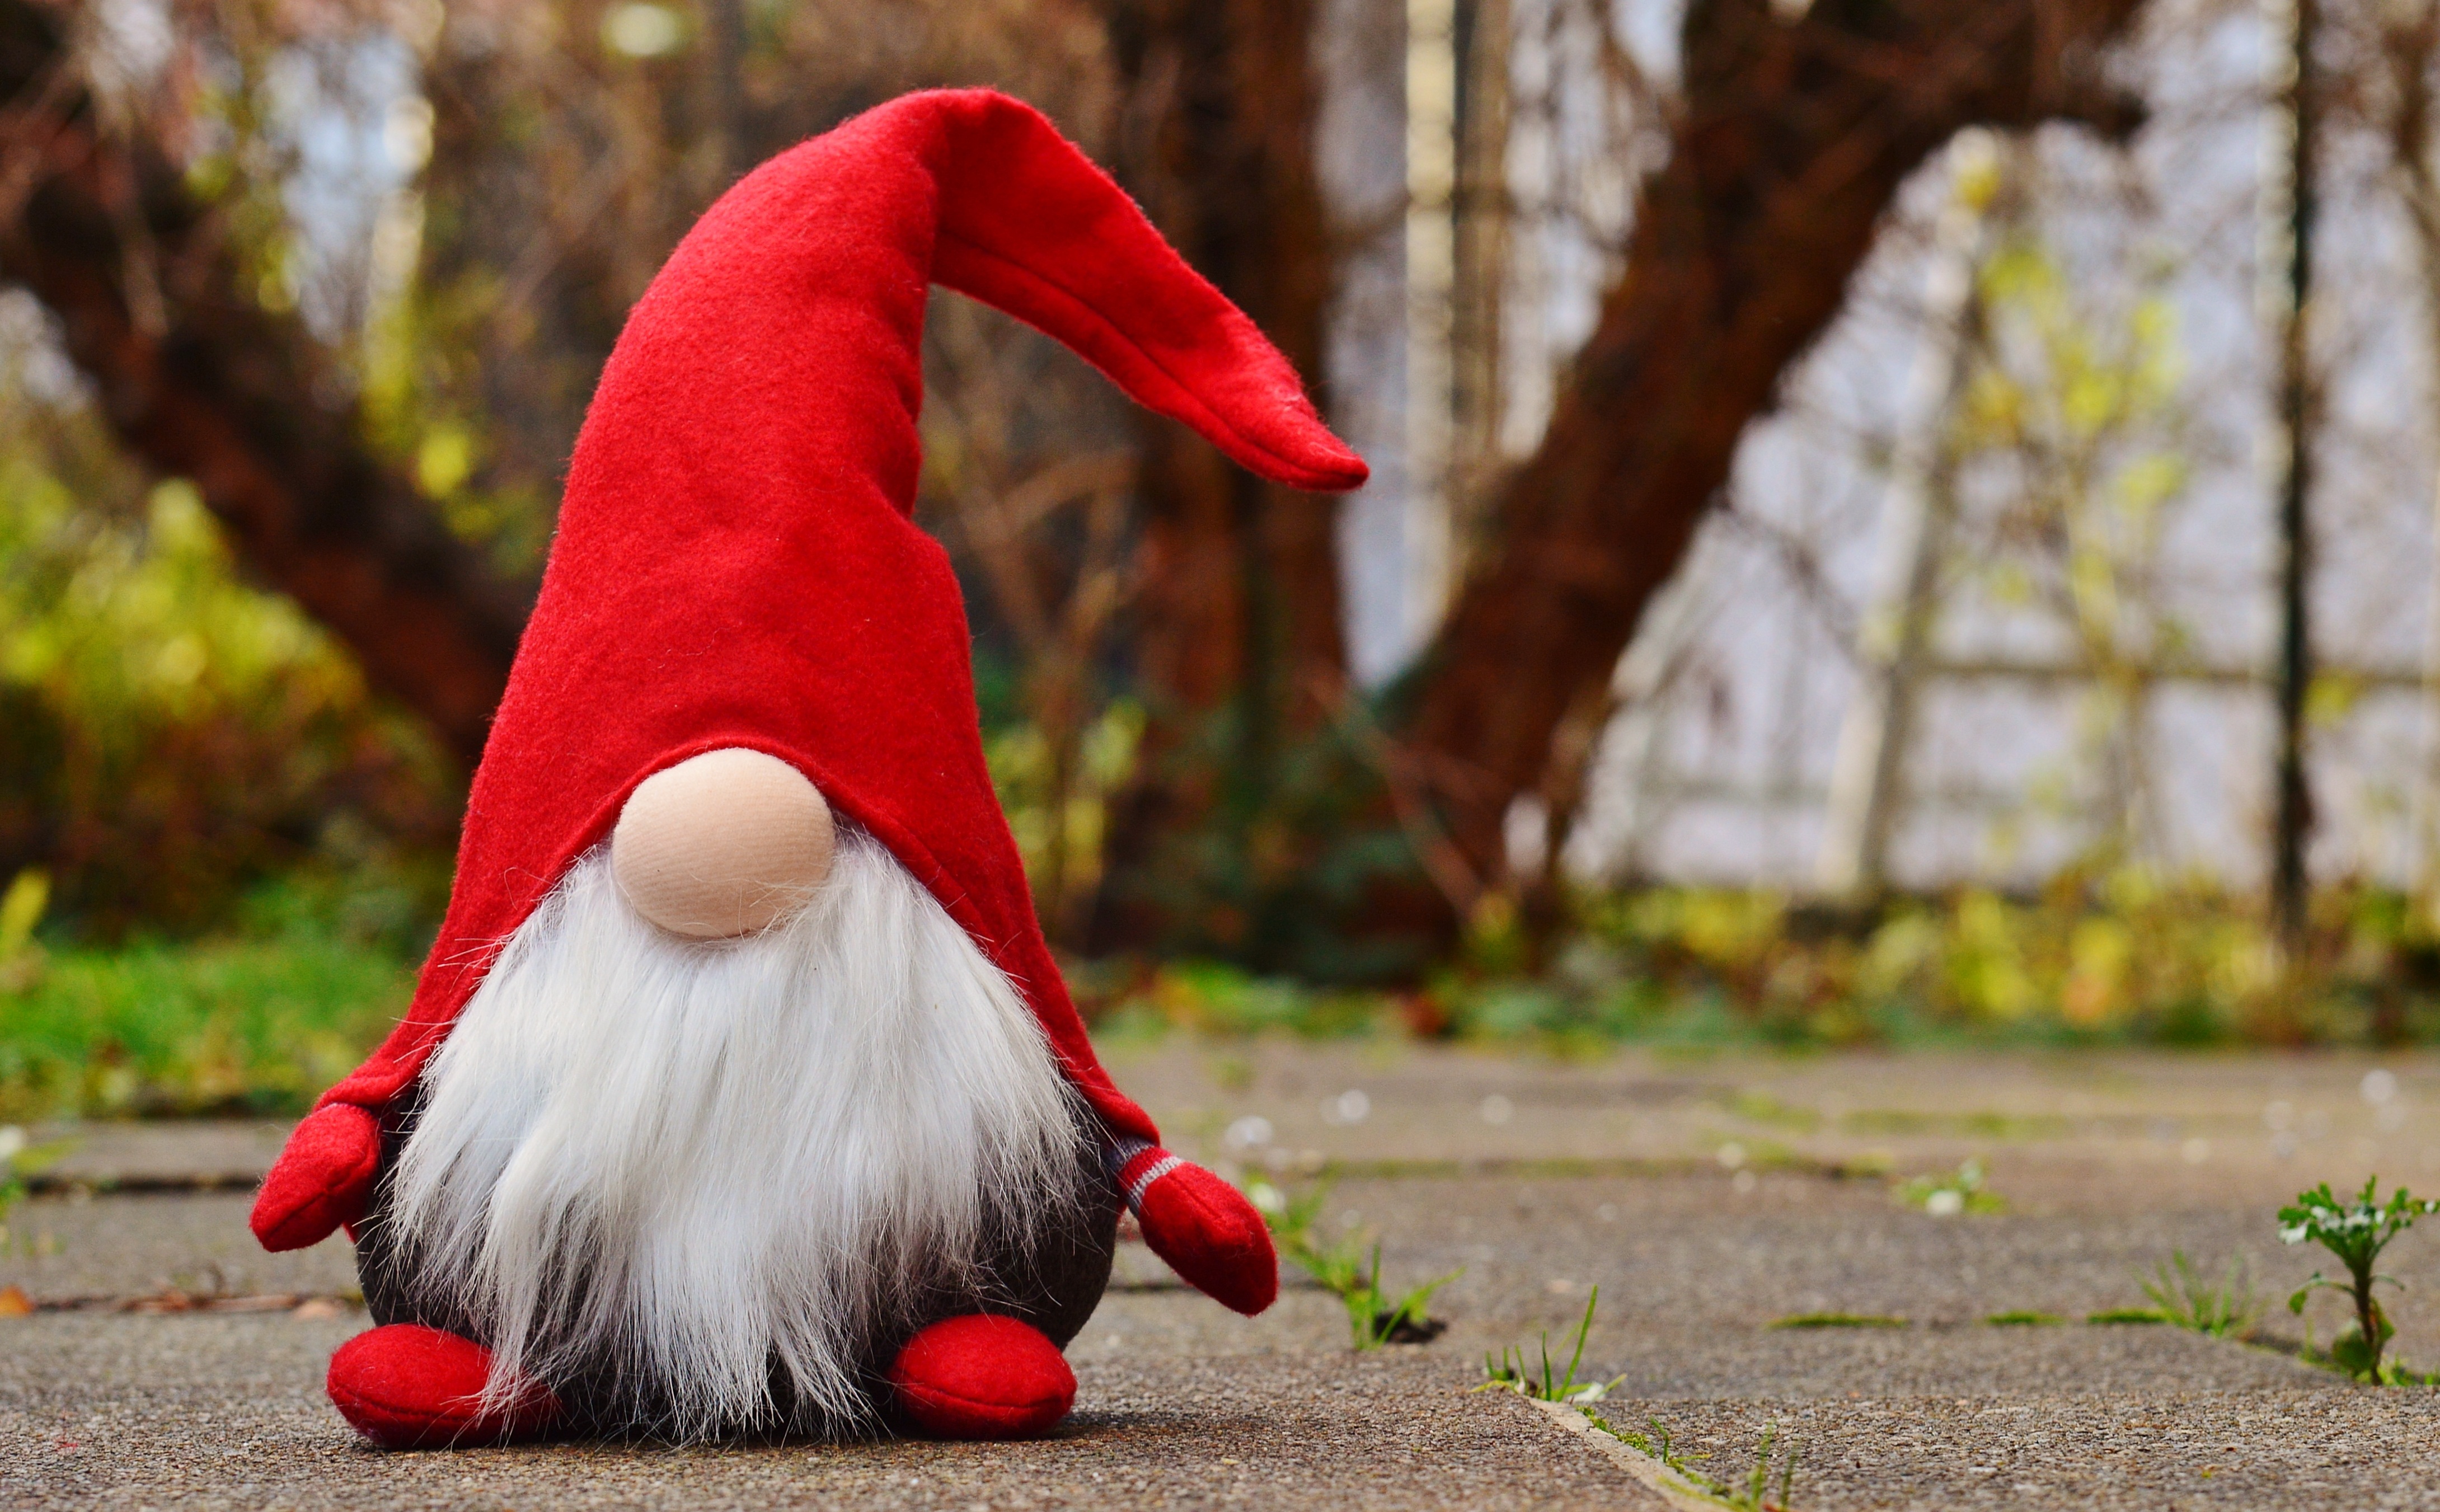
play, sweet, cute, red, color, autumn, christmas, deco, christmas decoration, christmas time, fun, figure, funny, are, dwarf, christmas elves, imp